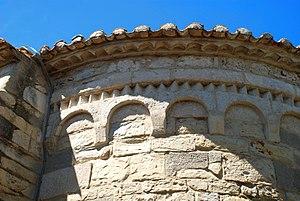
France - Hérault - Église de Saint-Hilaire-de-Beauvoir
L'église Saint-Hilaire est une église d'origine romane située à Saint-Hilaire-de-Beauvoir dans le département français de l'Hérault en région Occitanie.